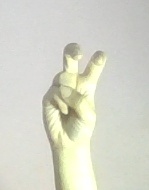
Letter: toot